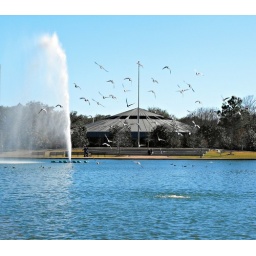
Hermann park in Houston. Fast shutter speed is used to capture birds flying and water fountain.